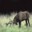
Label: deer